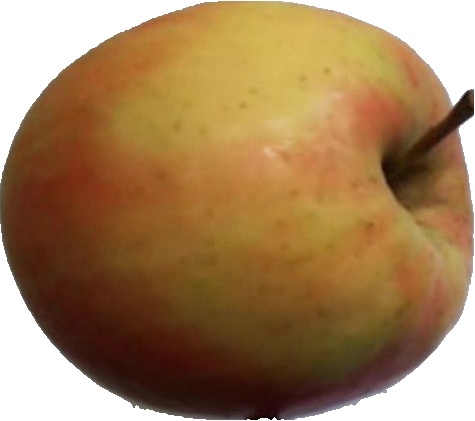
Label: apple_pink_lady_1